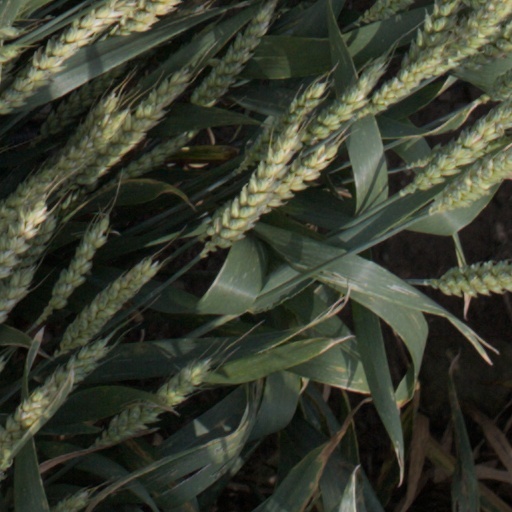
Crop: wheat